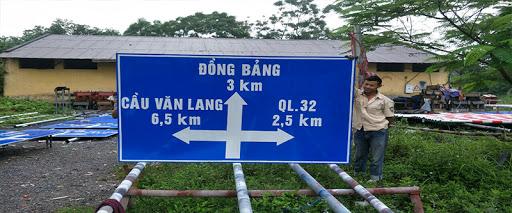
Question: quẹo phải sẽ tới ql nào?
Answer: quẹo phải sẽ tới ql. 32